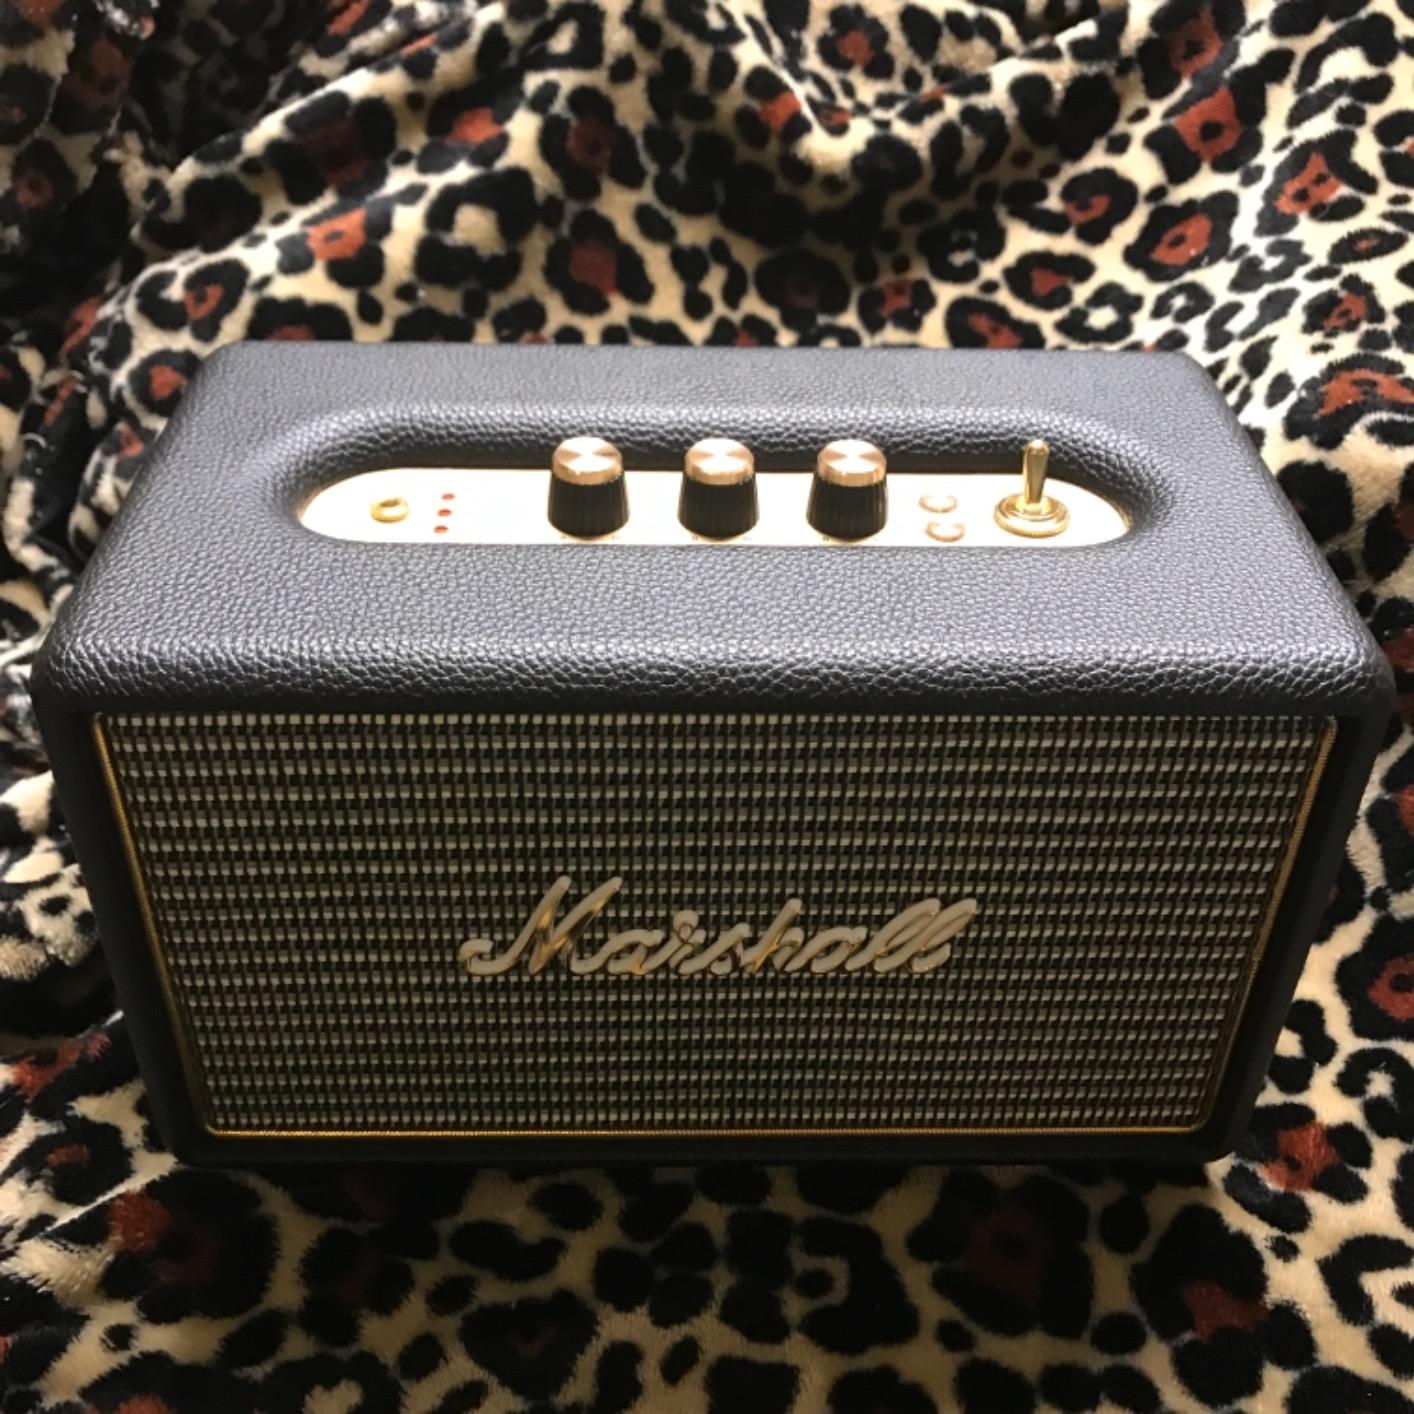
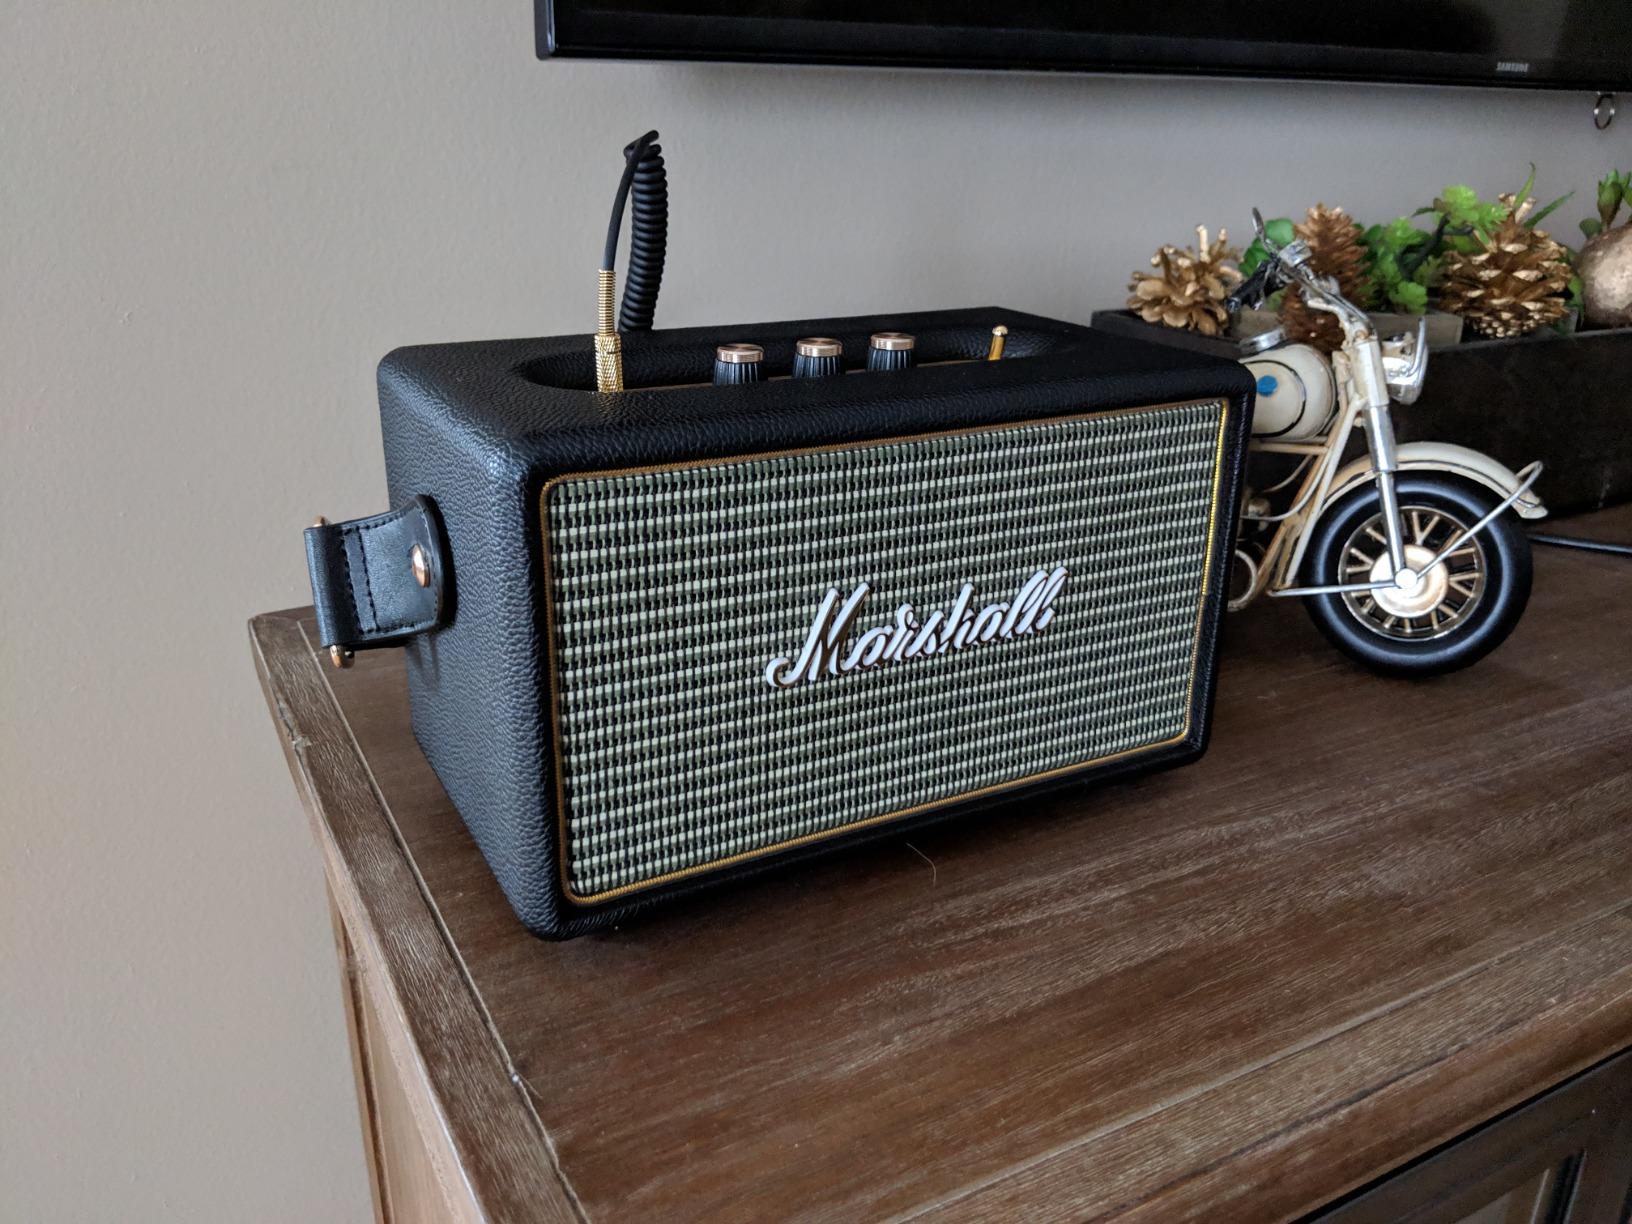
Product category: speaker
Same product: yes